Saab Automobile

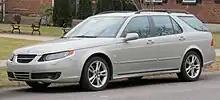
Saab 9-5

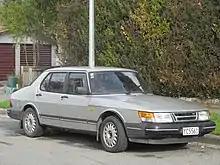
Saab 900

In 1989, the Saab car division of Saab-Scania was restructured into an independent company, Saab Automobile AB, headquartered in Sweden; General Motors and Investor AB controlled 50% each. GM's investment of US$600 million gave it the option to acquire the remaining shares within a decade. In the fall of 1989 Saab opened a in Malmö. Located in the old Kockums shipyard, this was a novel kind of factory with extensive worker control and a focus on workers' comfort, an effort to increase productivity and retain skilled workers. With an annual capacity of 60,000 cars (to be increased to 90,000 cars by 1995), the factory began production at a time of shrinking sales and economic contraction and only built 10,176 cars in 1990 (the only full year of production). After a review by GM, the factory changed over to a standard assembly line but was nonetheless shuttered in June 1991, after 20,664 cars had been built in about two years.